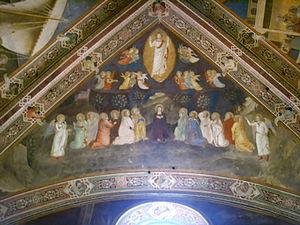
La Chapelle des Espagnols est le nom donné à une chapelle décorée à fresque par Andrea da Firenze, dans l'ancienne salle capitulaire du Chiostro Verde de la basilique Santa Maria Novella de Florence.